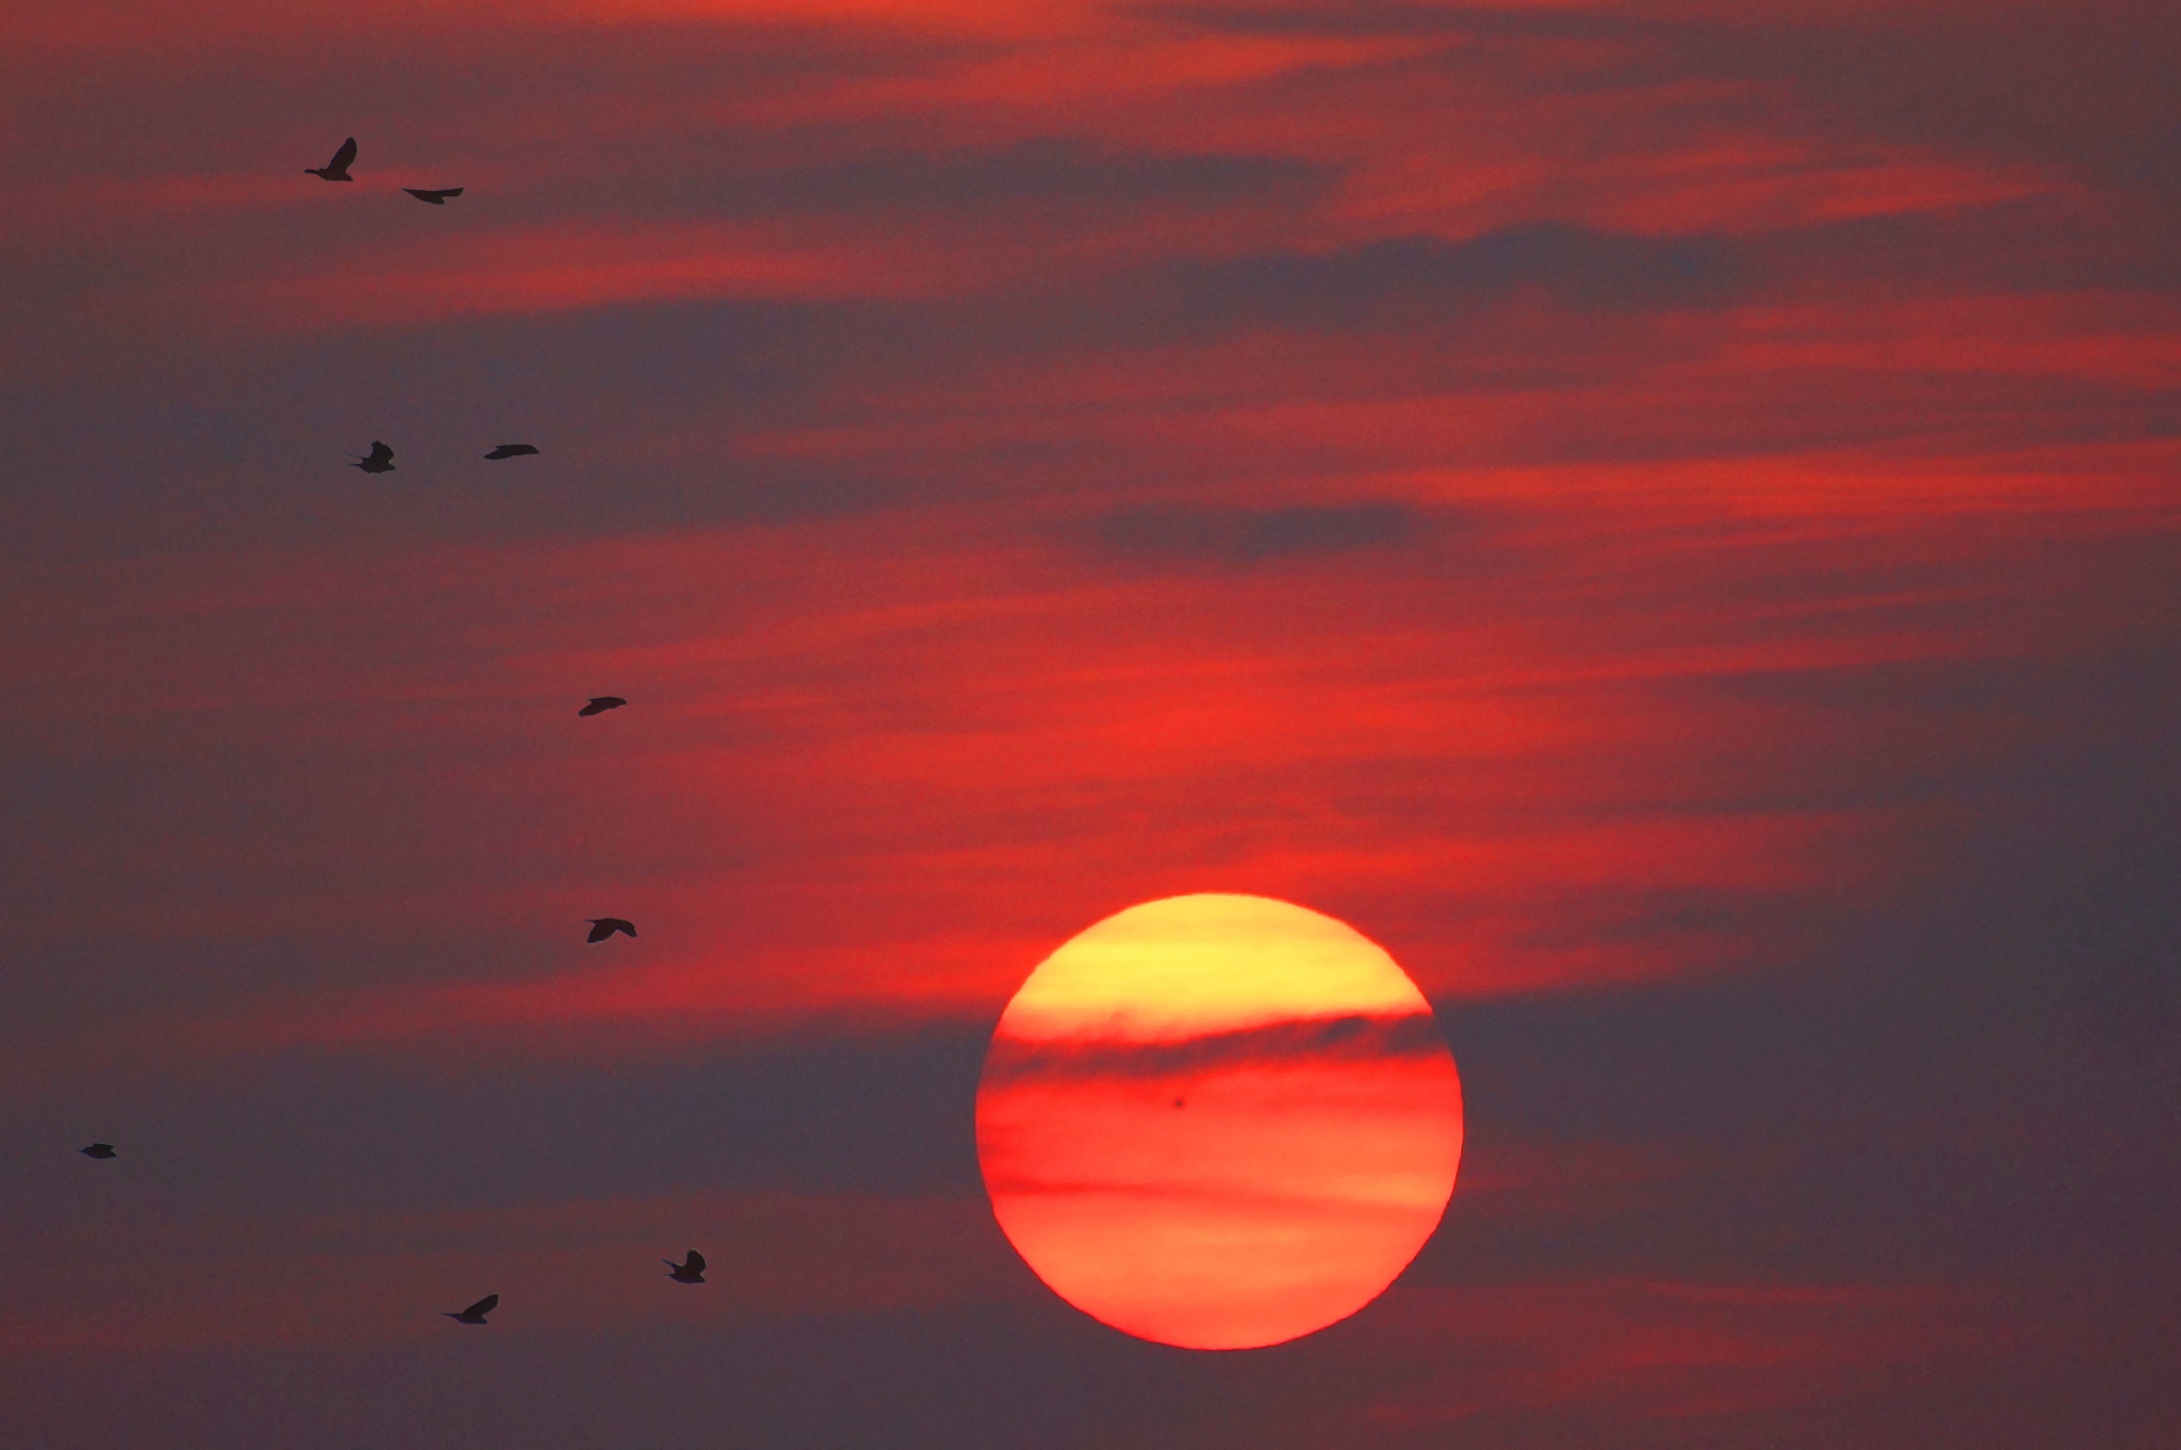
horizon, light, cloud, sky, sun, sunrise, sunset, morning, dawn, atmosphere, dusk, evening, west, clouds, the sun, afterglow, astronomical object, red sky at morning